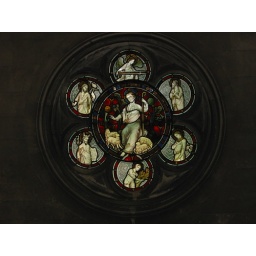
Stained glass window in Dublin.